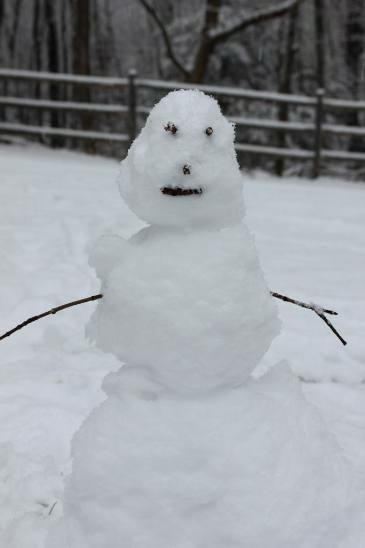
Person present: No